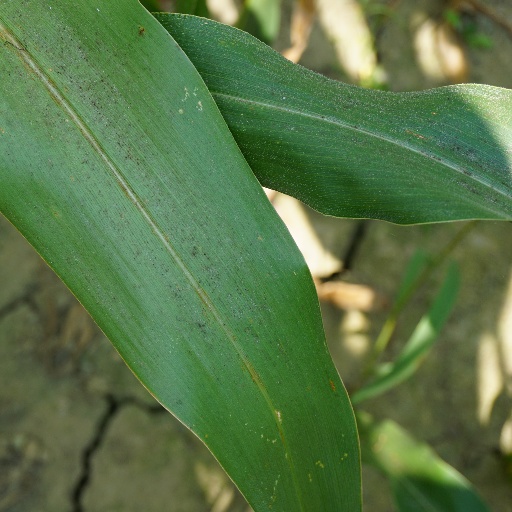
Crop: maize; corn